Old Berrien County Courthouse Complex

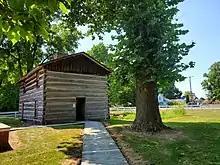

The cabin was dated to 1830, the year Francis Murdoch and his family arrived in Berrien County, although it is possible that the home was built prior to their arrival and may have been started in 1829. Most first time log cabin structures were simple in nature – something to get the family started in their new home. Research indicated that the house had been two story since the very beginning and its likely given the Kimmels’ standing in Berrien County along with Francis’ career as a lawyer, a quality home would have been important to the family.